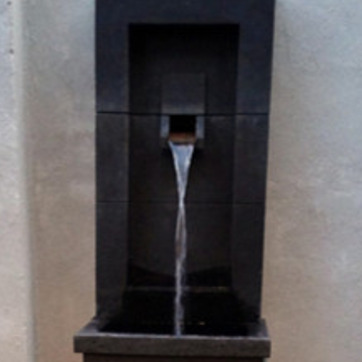
Material: water